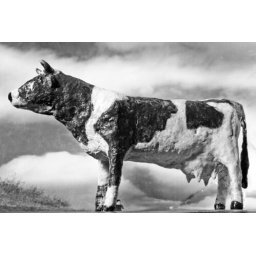
My award winning cow that I made in grade 8 with Gerry standing behind the front left leg.